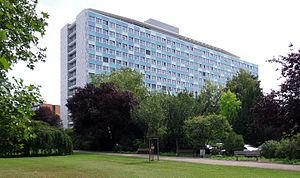
Statistisches Bundesamt est l'office allemand de la statistique. Il est chargé de la production et de l'analyse des statistiques officielles en Allemagne. Le siège est à Wiesbaden. Son directeur général, en 2016, est Georg Thiel.